Margaret Jenkins

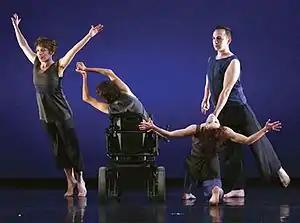
The AXIS Dance Company performs "Waypoint" by Margaret Jenkins. From left to right are dancers Margaret Cromwell, Bonnie Lewkowicz, Sonsherée Giles, and Sean McMahon.

In the last four decades, she has had over 80 works created on her Company, as well as resident companies in the United States, Asia and Europe. Jenkins has received commissions from national and international arts presenters and cultural institutions, including the Clarice Smith Center for the Performing Arts at the University of Maryland, Yerba Buena Center for the Arts (YBCA), the de Young Museum in San Francisco, The Dance Center of Columbia College in Chicago, National Dance Project (NDP), Krannert Center for the Performing Arts, Arizona State University, University of Arizona, New Dance Ensemble in Minneapolis, Repertory Dance Theatre in Salt Lake City, Oakland Ballet, Cullberg Ballet of Sweden, and Ginko, a modern dance company in Tokyo, Japan. In addition, she has set work on dancers within various college and university dance departments. In 2008, Jenkins was commissioned to create a new work for the 75th anniversary of the San Francisco Ballet, one of two women with this distinct honor.